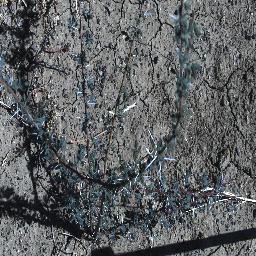
Label: prickly_acacia